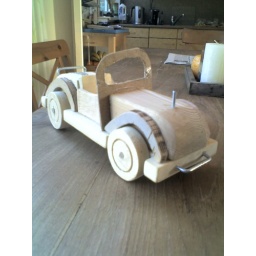
wooden car made by wesley